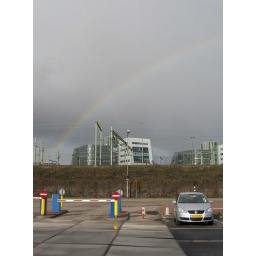
A rainbow over de SBS building. The building in the centre houses many Dutch television companies like SBS.